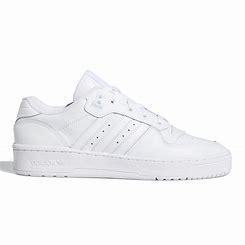
Brand: adidas
Model: originals Adidas Originals Rivalry